All-Australian team

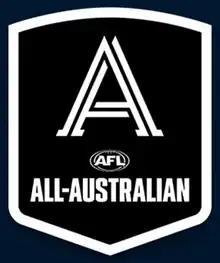
Official 2023 All-Australian logo

The All-Australian team is an all-star team of Australian rules footballers, selected by a panel at the end of each season. It represents a complete team, including an interchange bench, of the best-performed players during the season, traditionally led by that season's premiership coach.